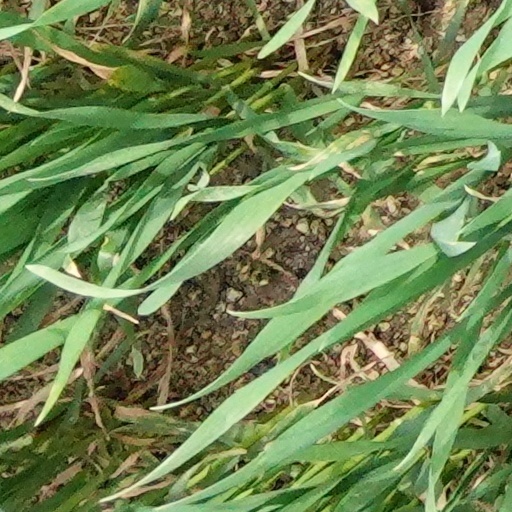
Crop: wheat